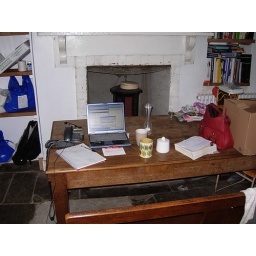
The office. All the essentials in grabbing range. Two cups of coffee, a bowl of sugar, and the essential salt grinder.